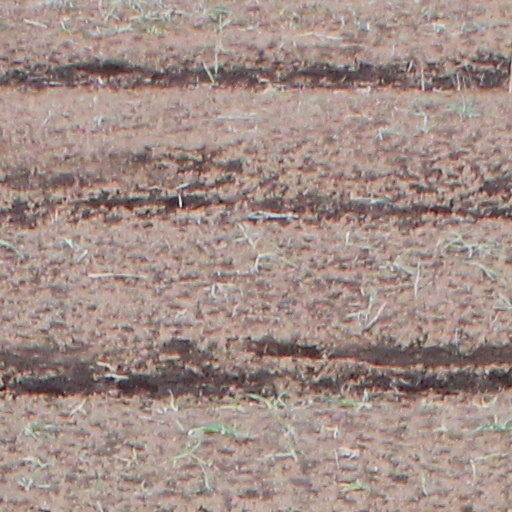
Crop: wheat